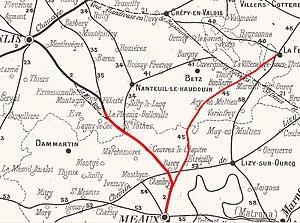
Carte des voies romaines du pays de Meaux
Le Multien est un pays traditionnel du Bassin parisien, répertorié dans la grande région naturelle d'Île-de-France.